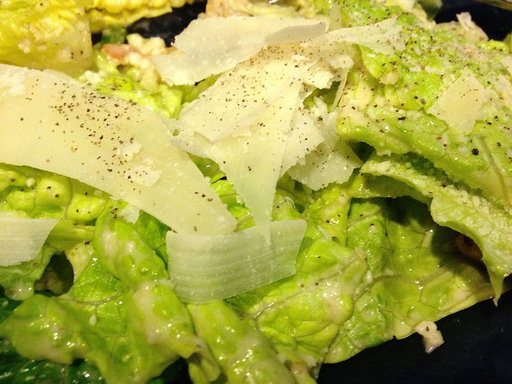
Label: caesar_salad